Intramuros

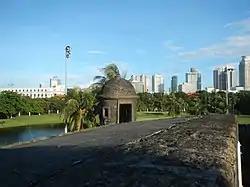
Watchtower of the Baluarte de San Andres

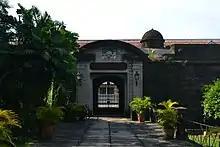
The Puerta Real (Royal Gate) was built in 1780

After the end of the Spanish–American War, Spain surrendered the Philippines and several other territories to the United States as part of the terms of the Treaty of Paris for $20 million. The American flag was raised at Fort Santiago on August 13, 1898, indicating the start of American rule over the city. The Ayuntamiento became the seat of the Philippine Commission of the United States in 1901. Fort Santiago became the headquarters of the Philippine Division of the United States Army.